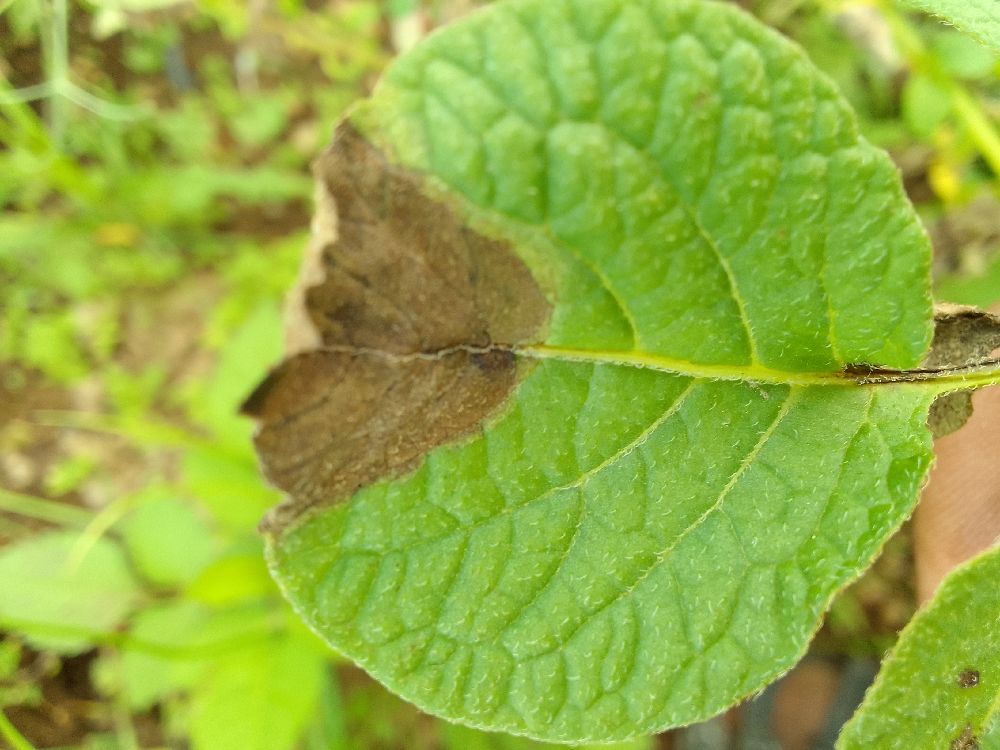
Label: Late blight